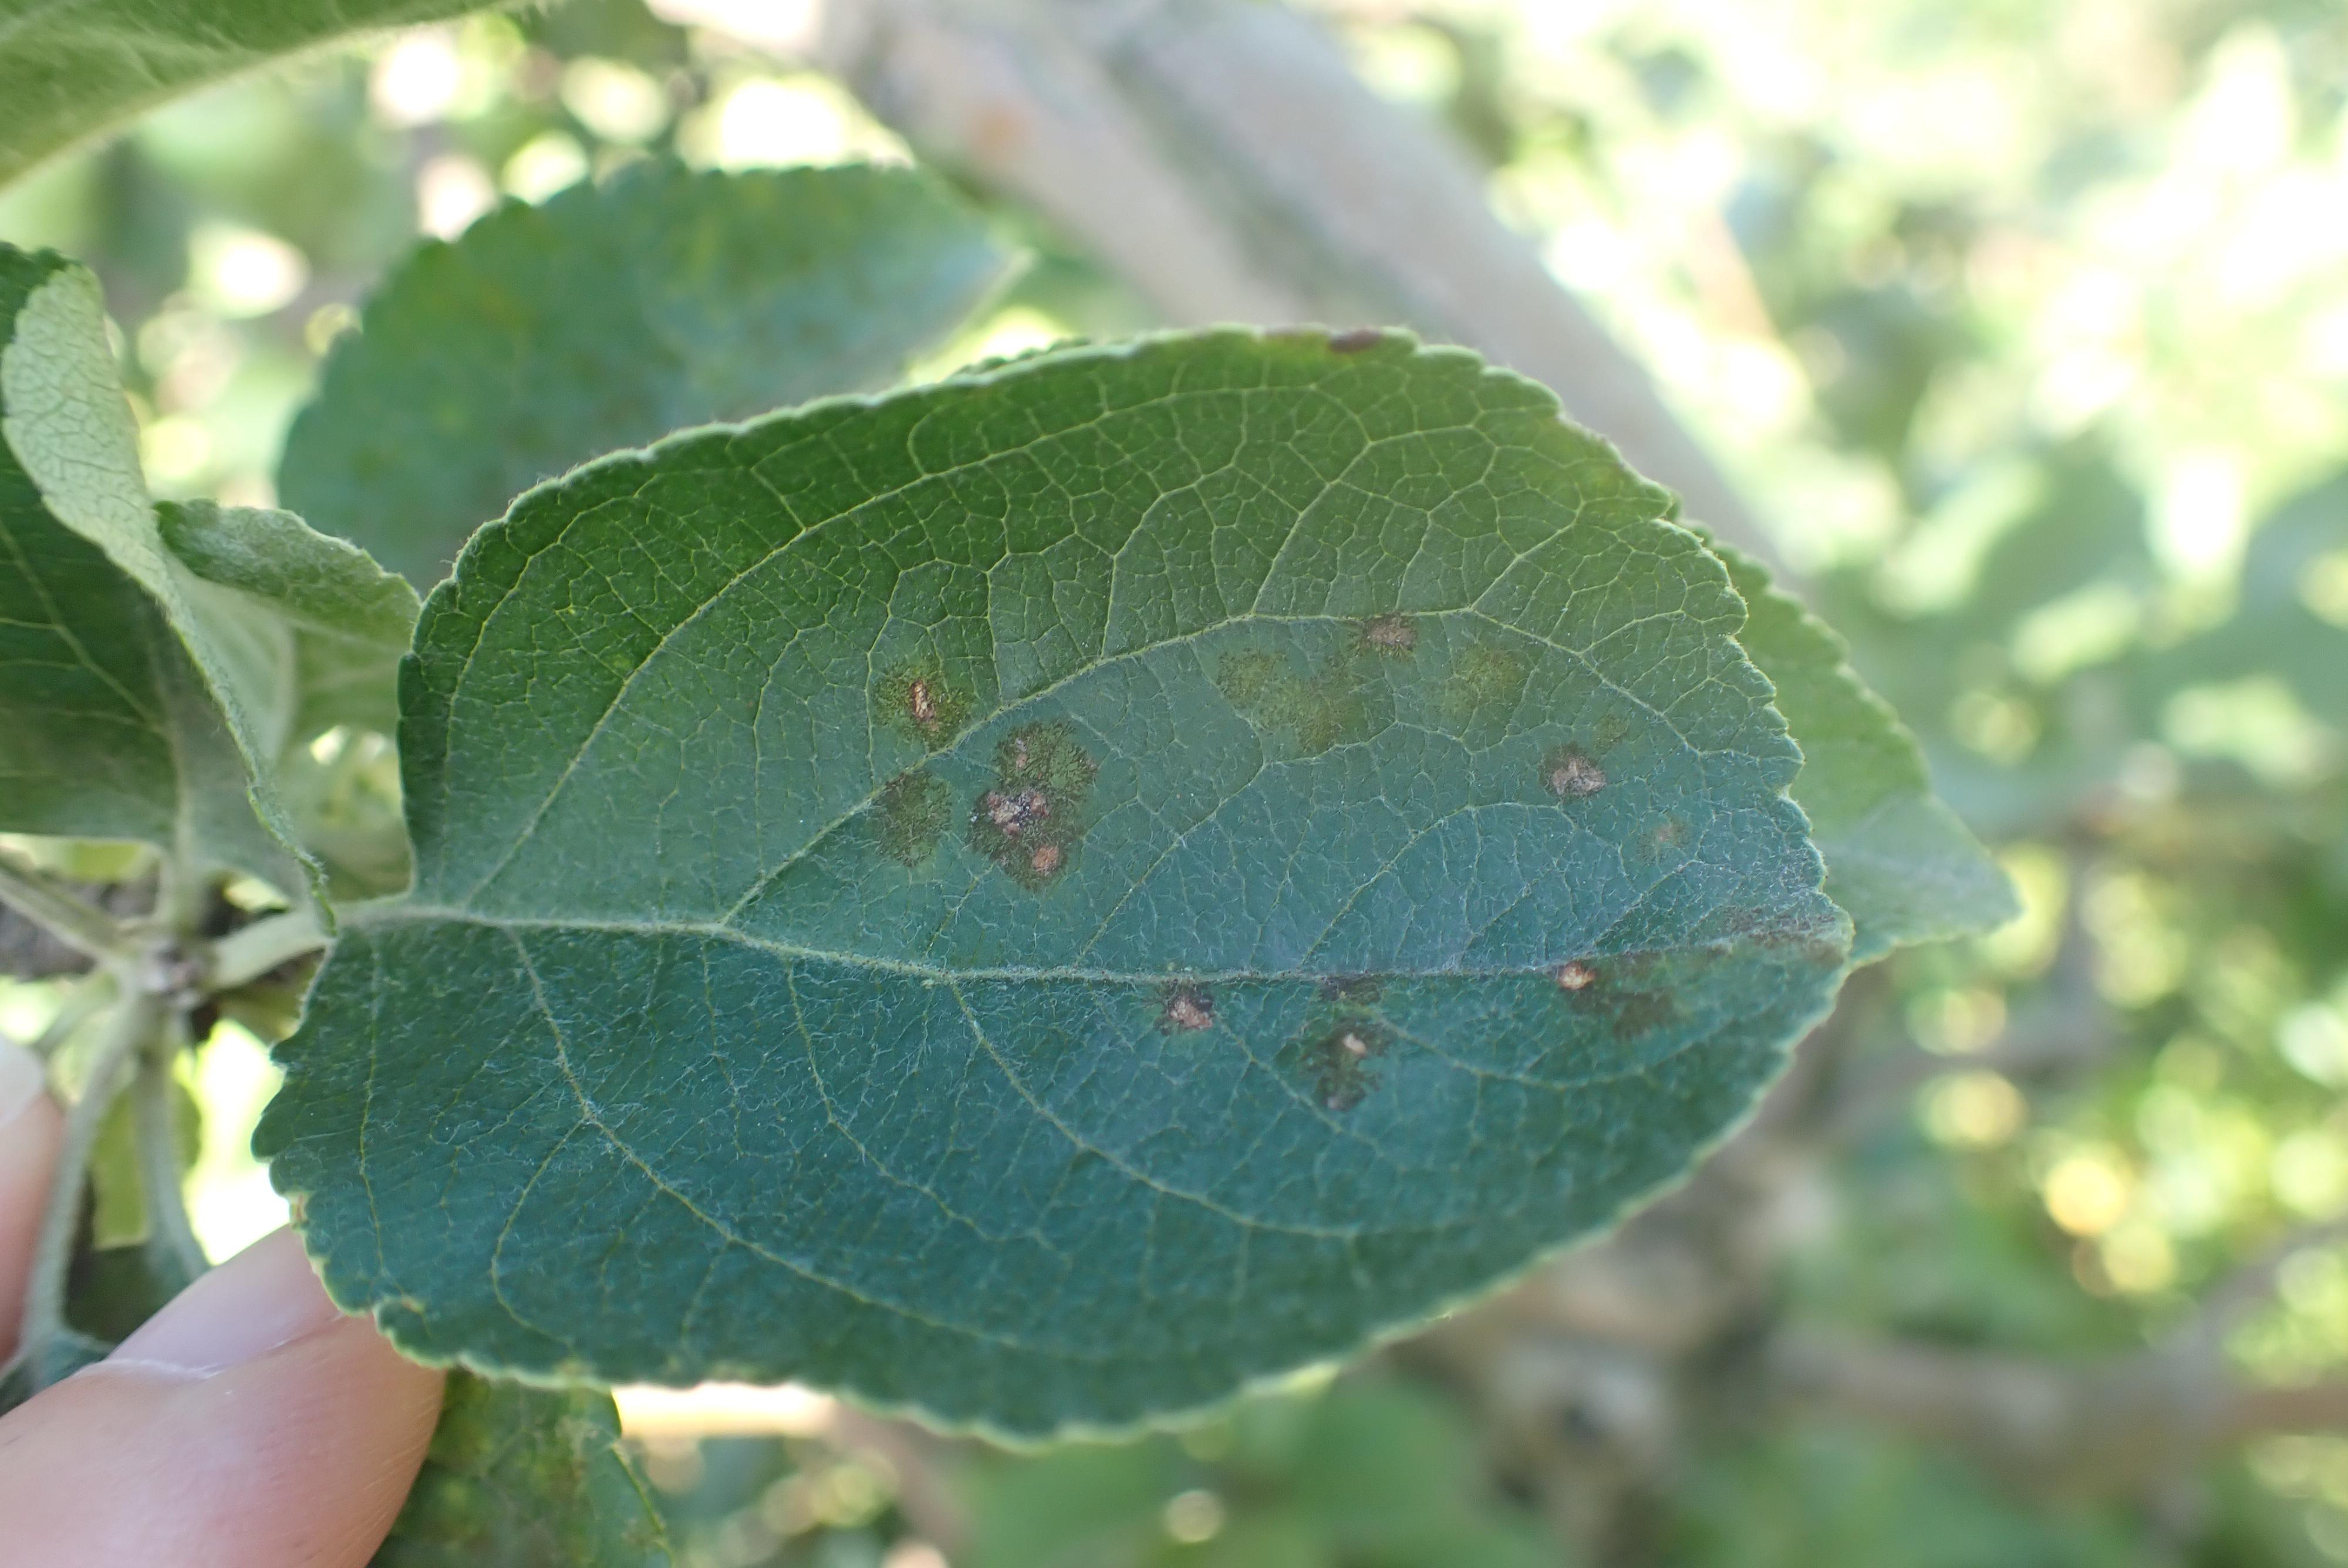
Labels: scab